South African Class Experimental 1 4-6-2

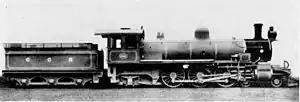
CGR 3 Cylinder Compound Karoo no. 900 SAR Class Experimental 1 no. 764, c. 1907

The South African Railways Class Experimental 1 4-6-2 of 1907 was a steam locomotive from the pre-Union era in the Cape of Good Hope.